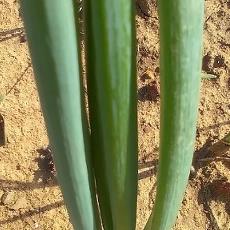
Crop: Onion
Condition: healthy-leaf